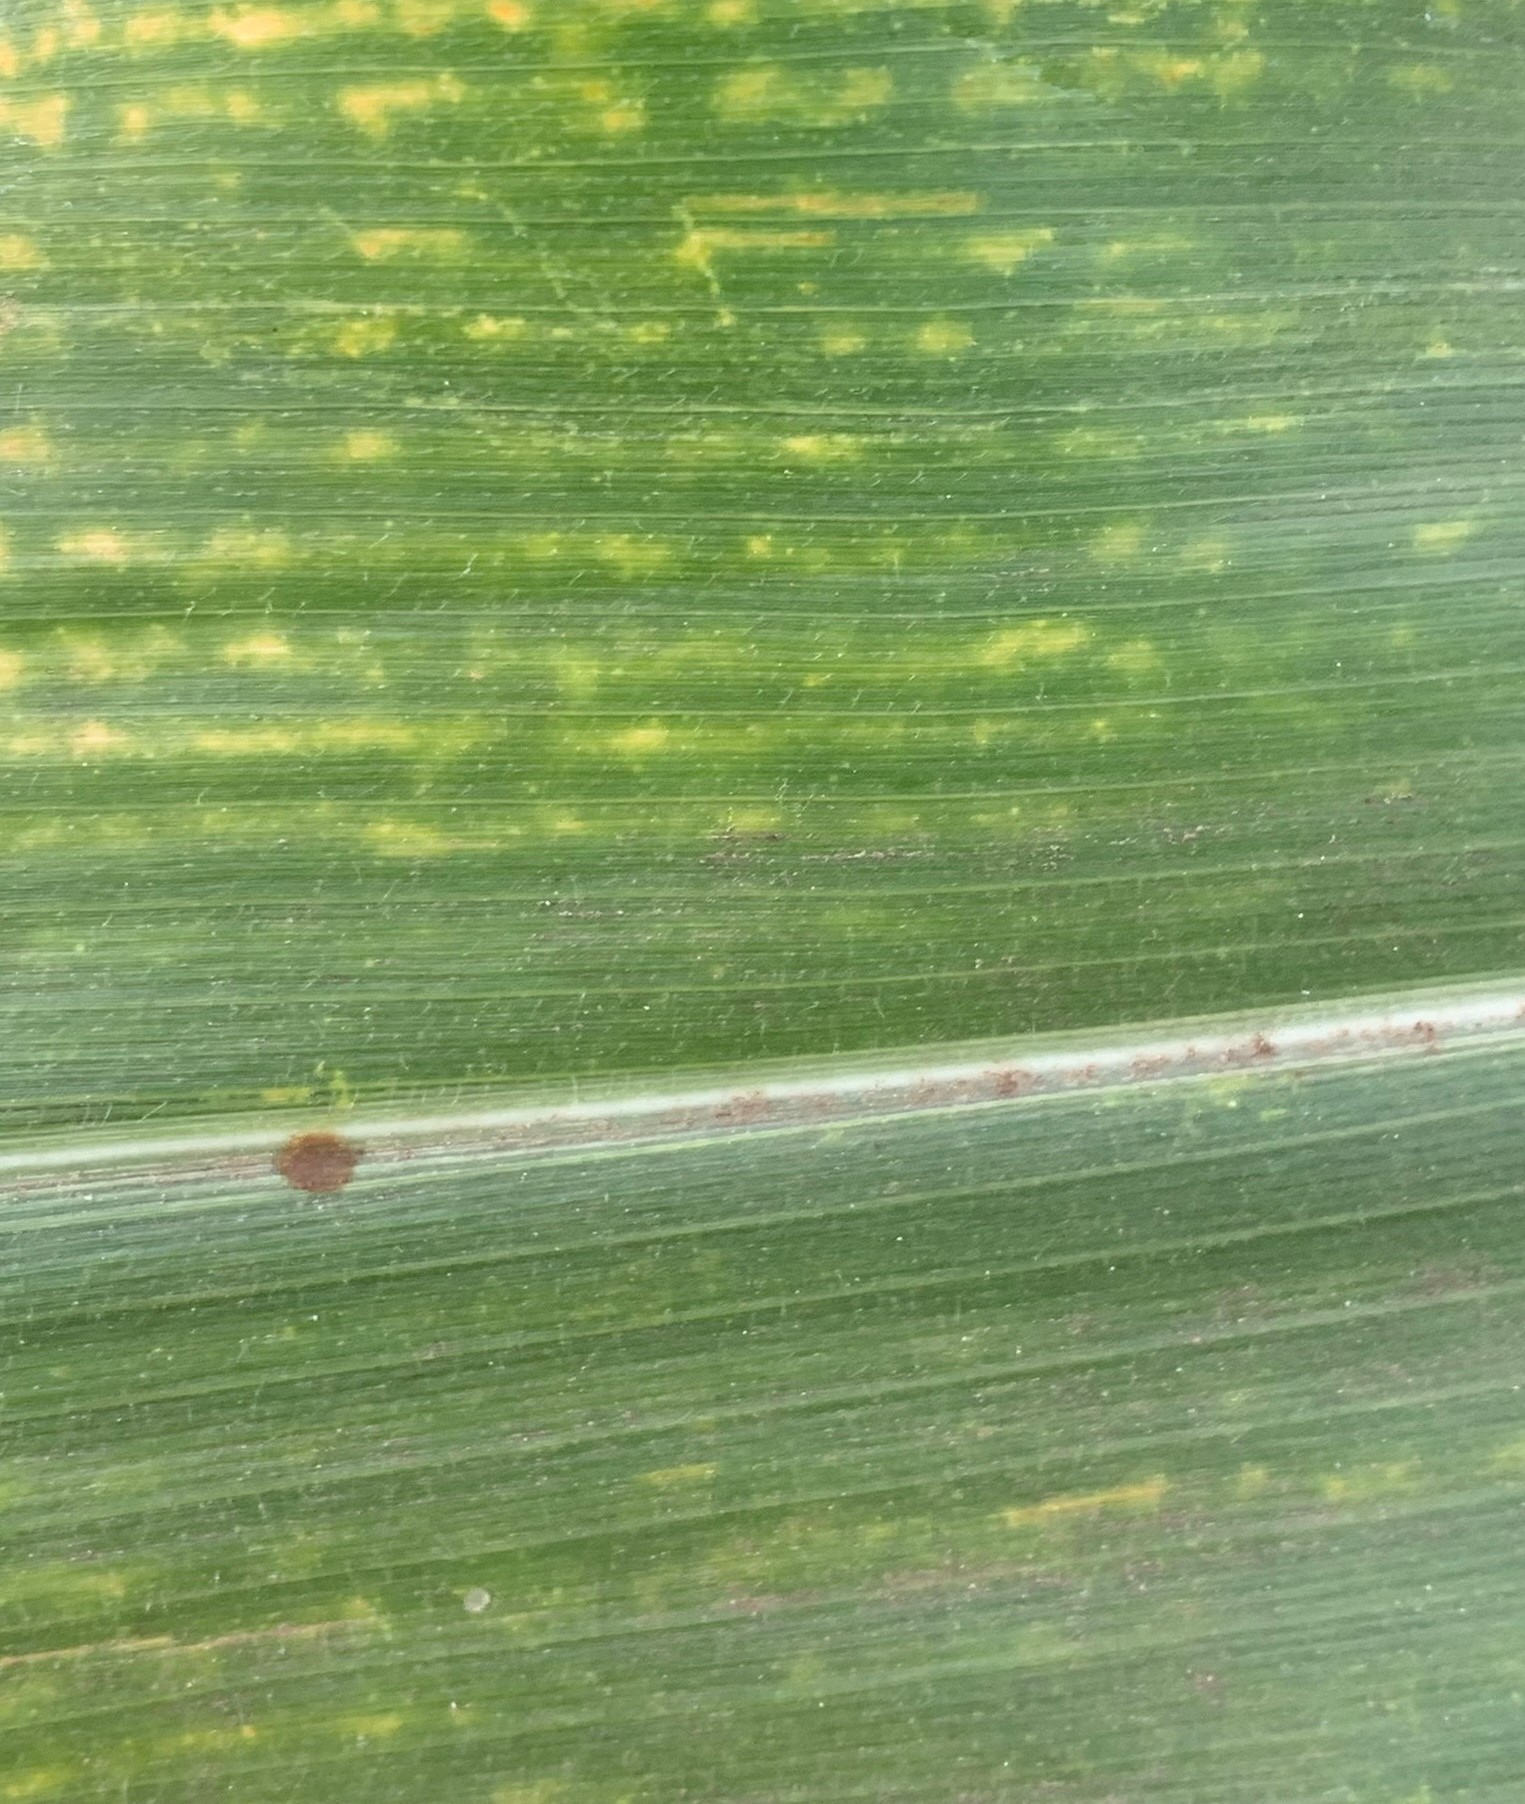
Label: MLN